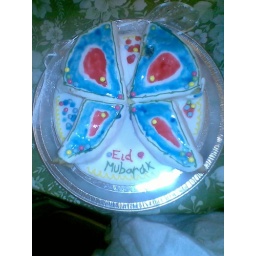
Sponge cake iced in white with beautfiul butterfly design